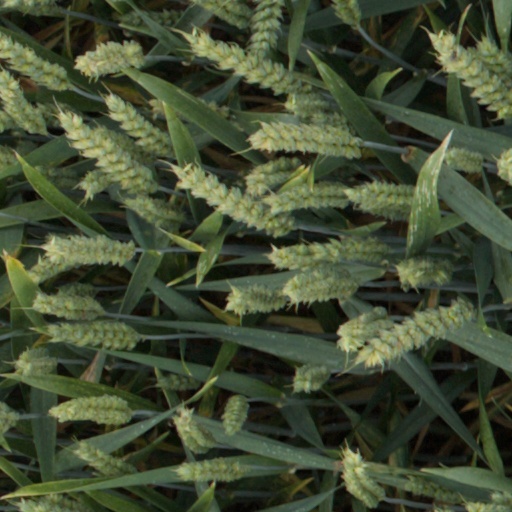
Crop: wheat